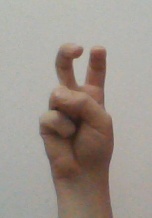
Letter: toot